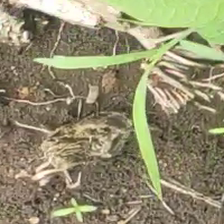
Weed species: Digitaria_SP_(Digitaria Sanguinalis )